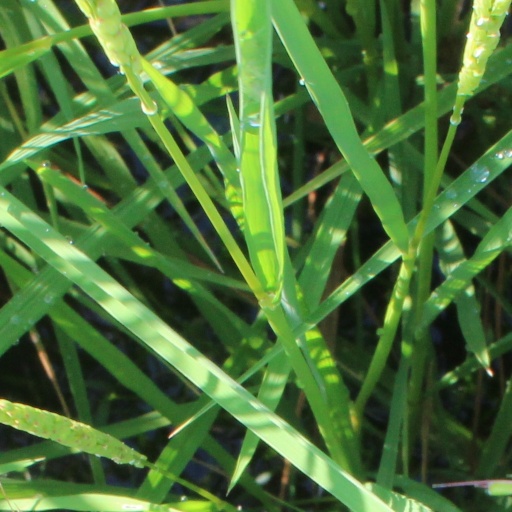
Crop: rice